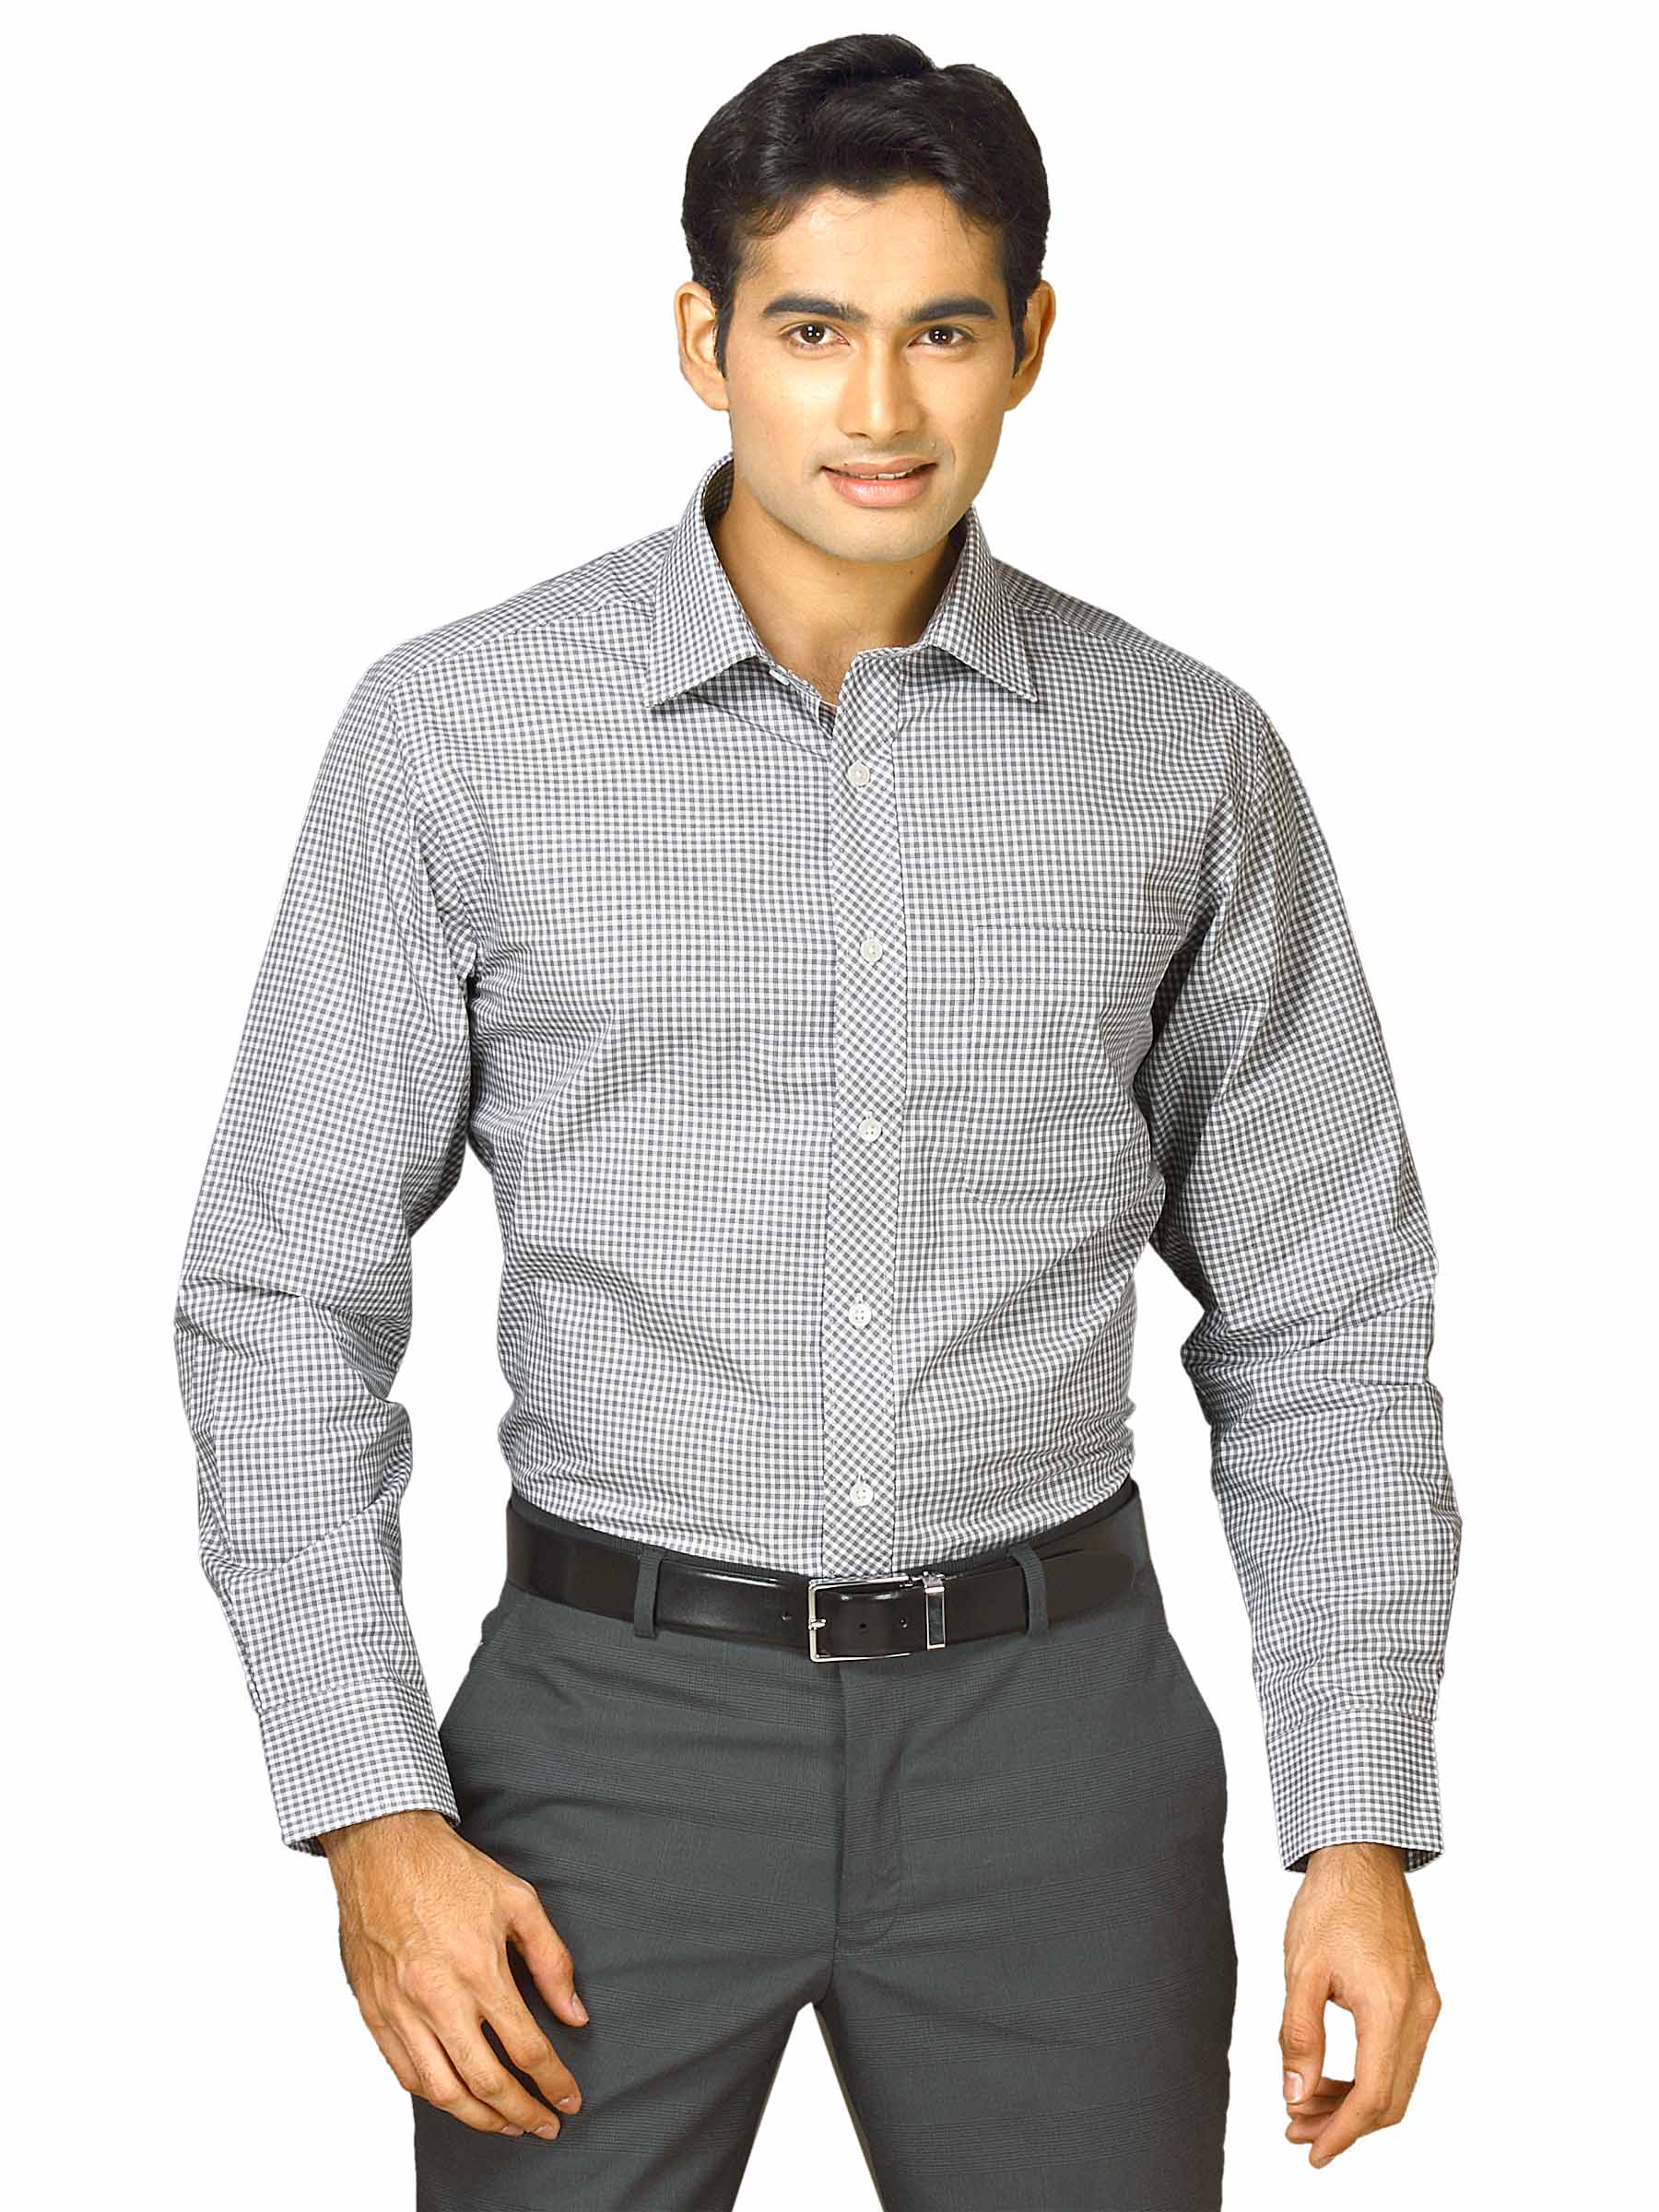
John Miller Men White & Black Check Shirt
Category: Apparel / Topwear / Shirts
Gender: Men
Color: Black
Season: Fall 2011
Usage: Formal